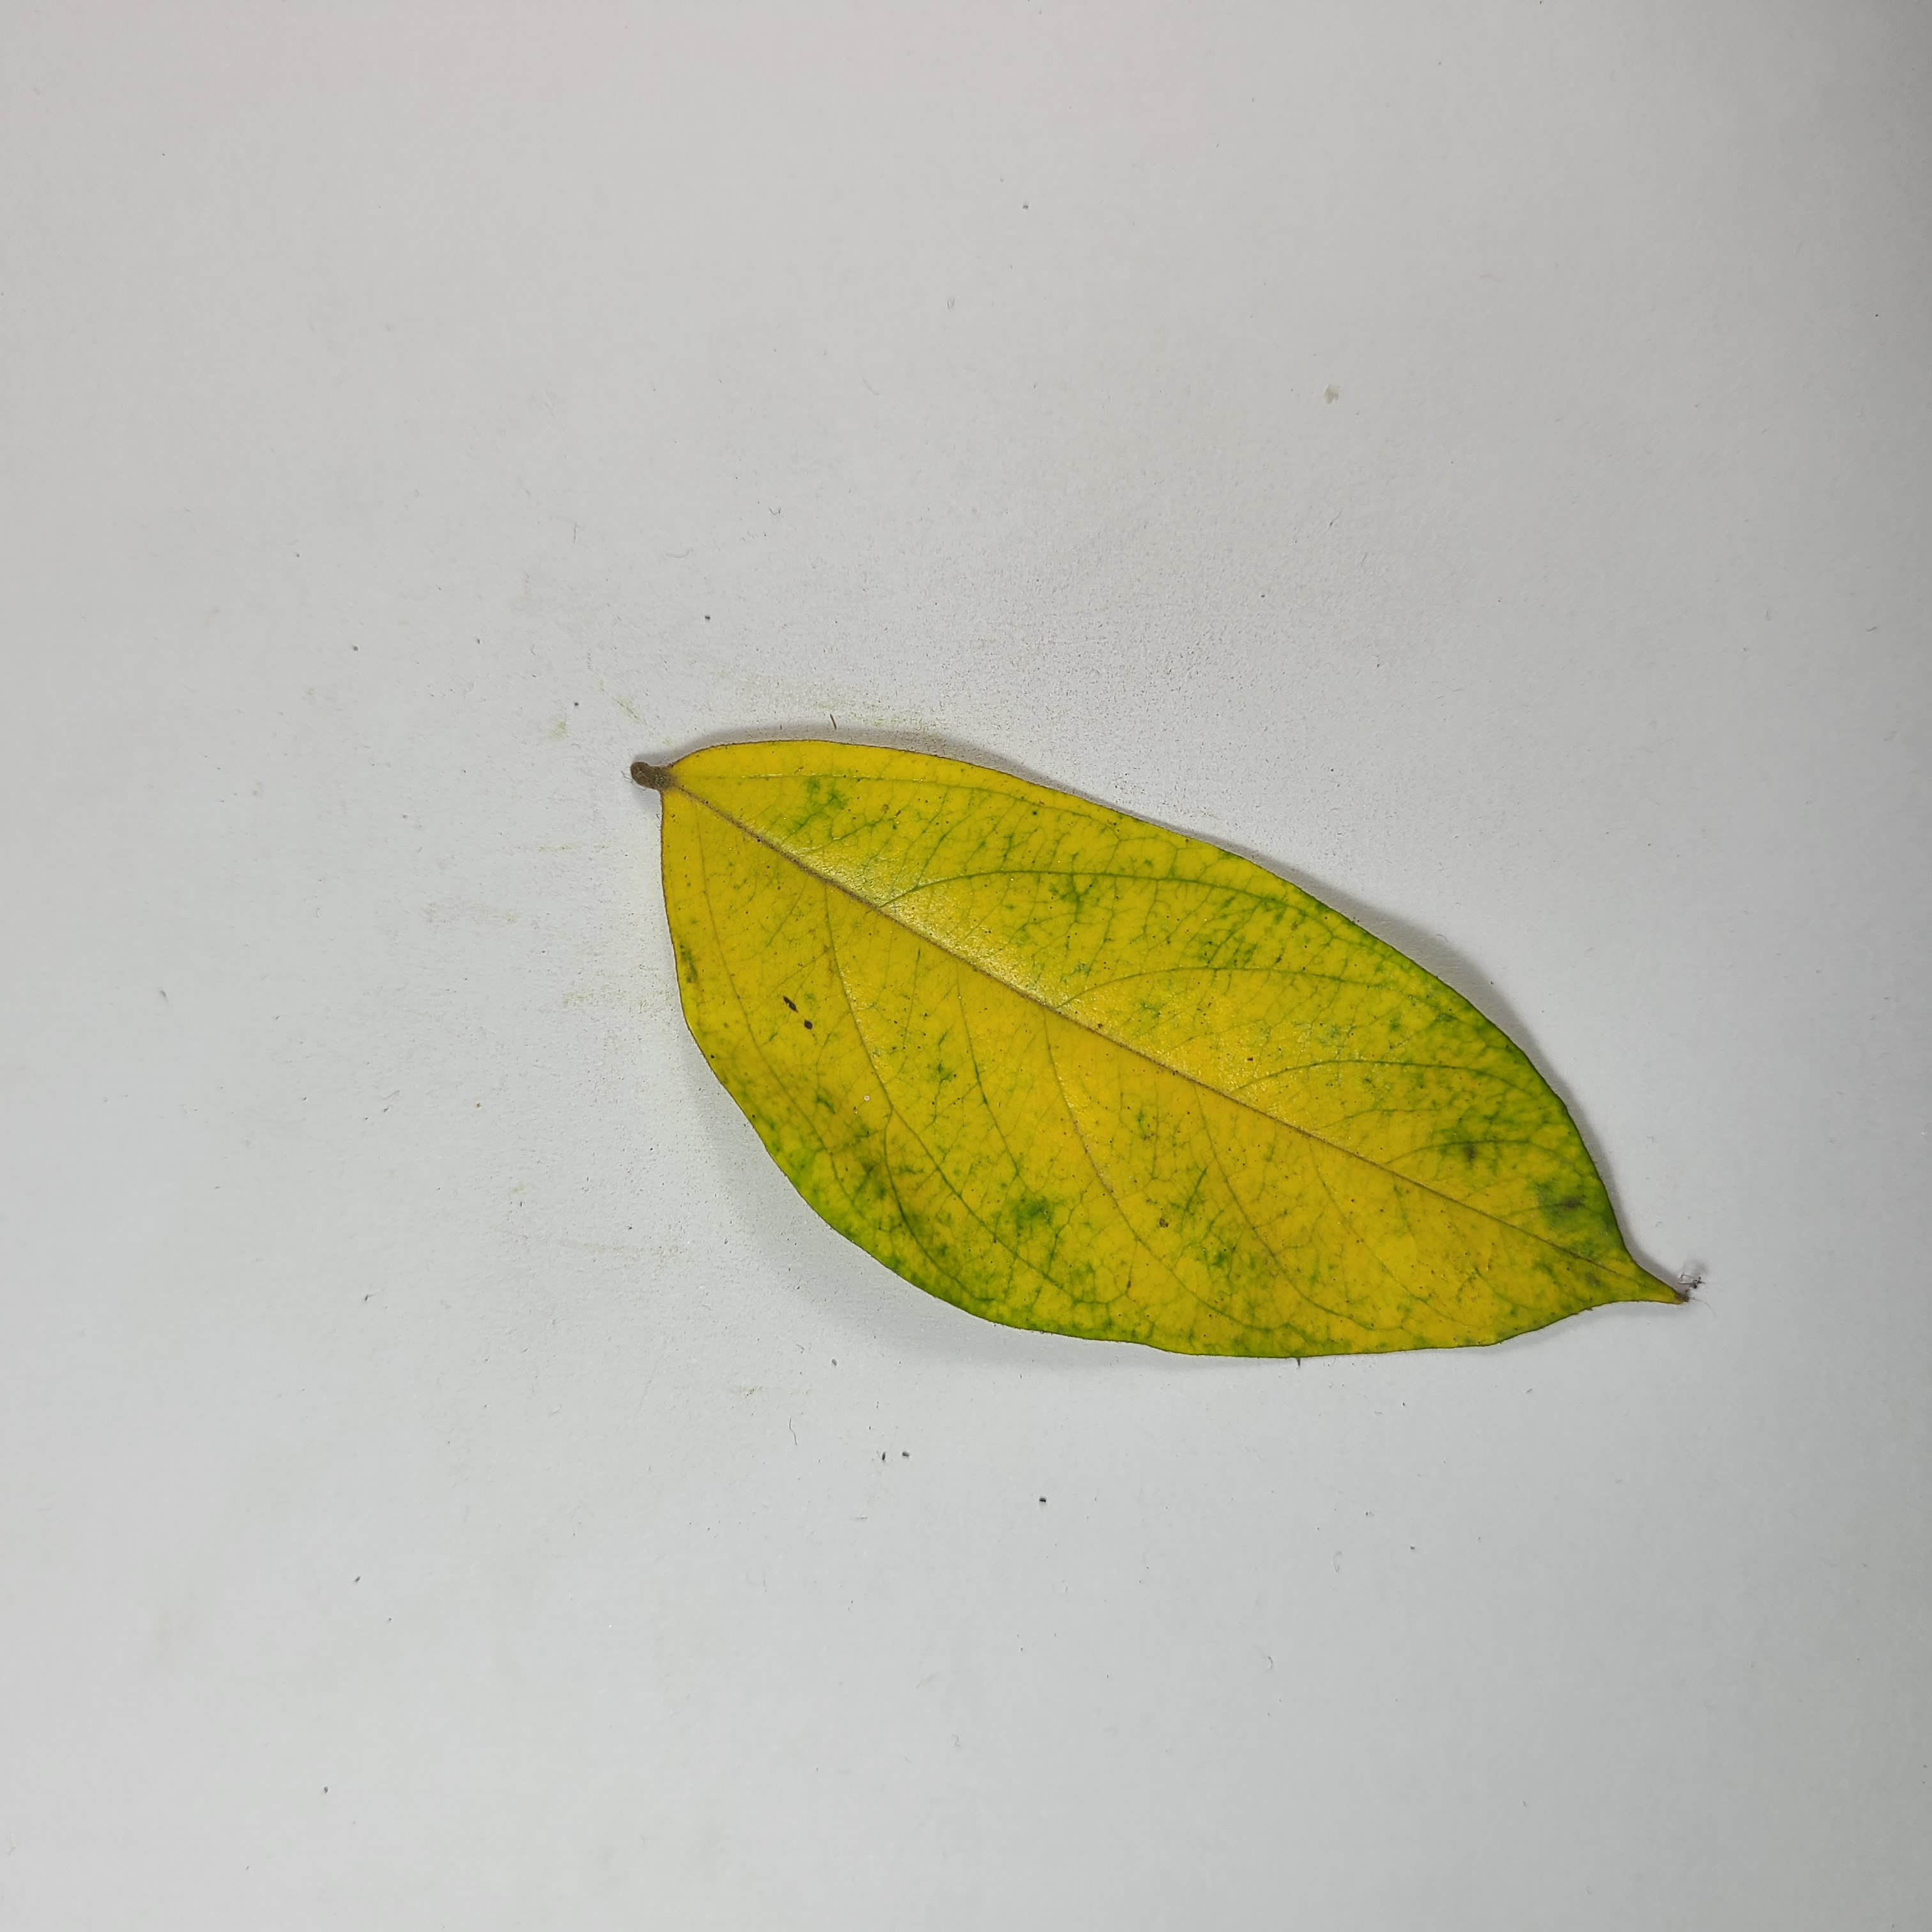
Label: Yellow Leaves